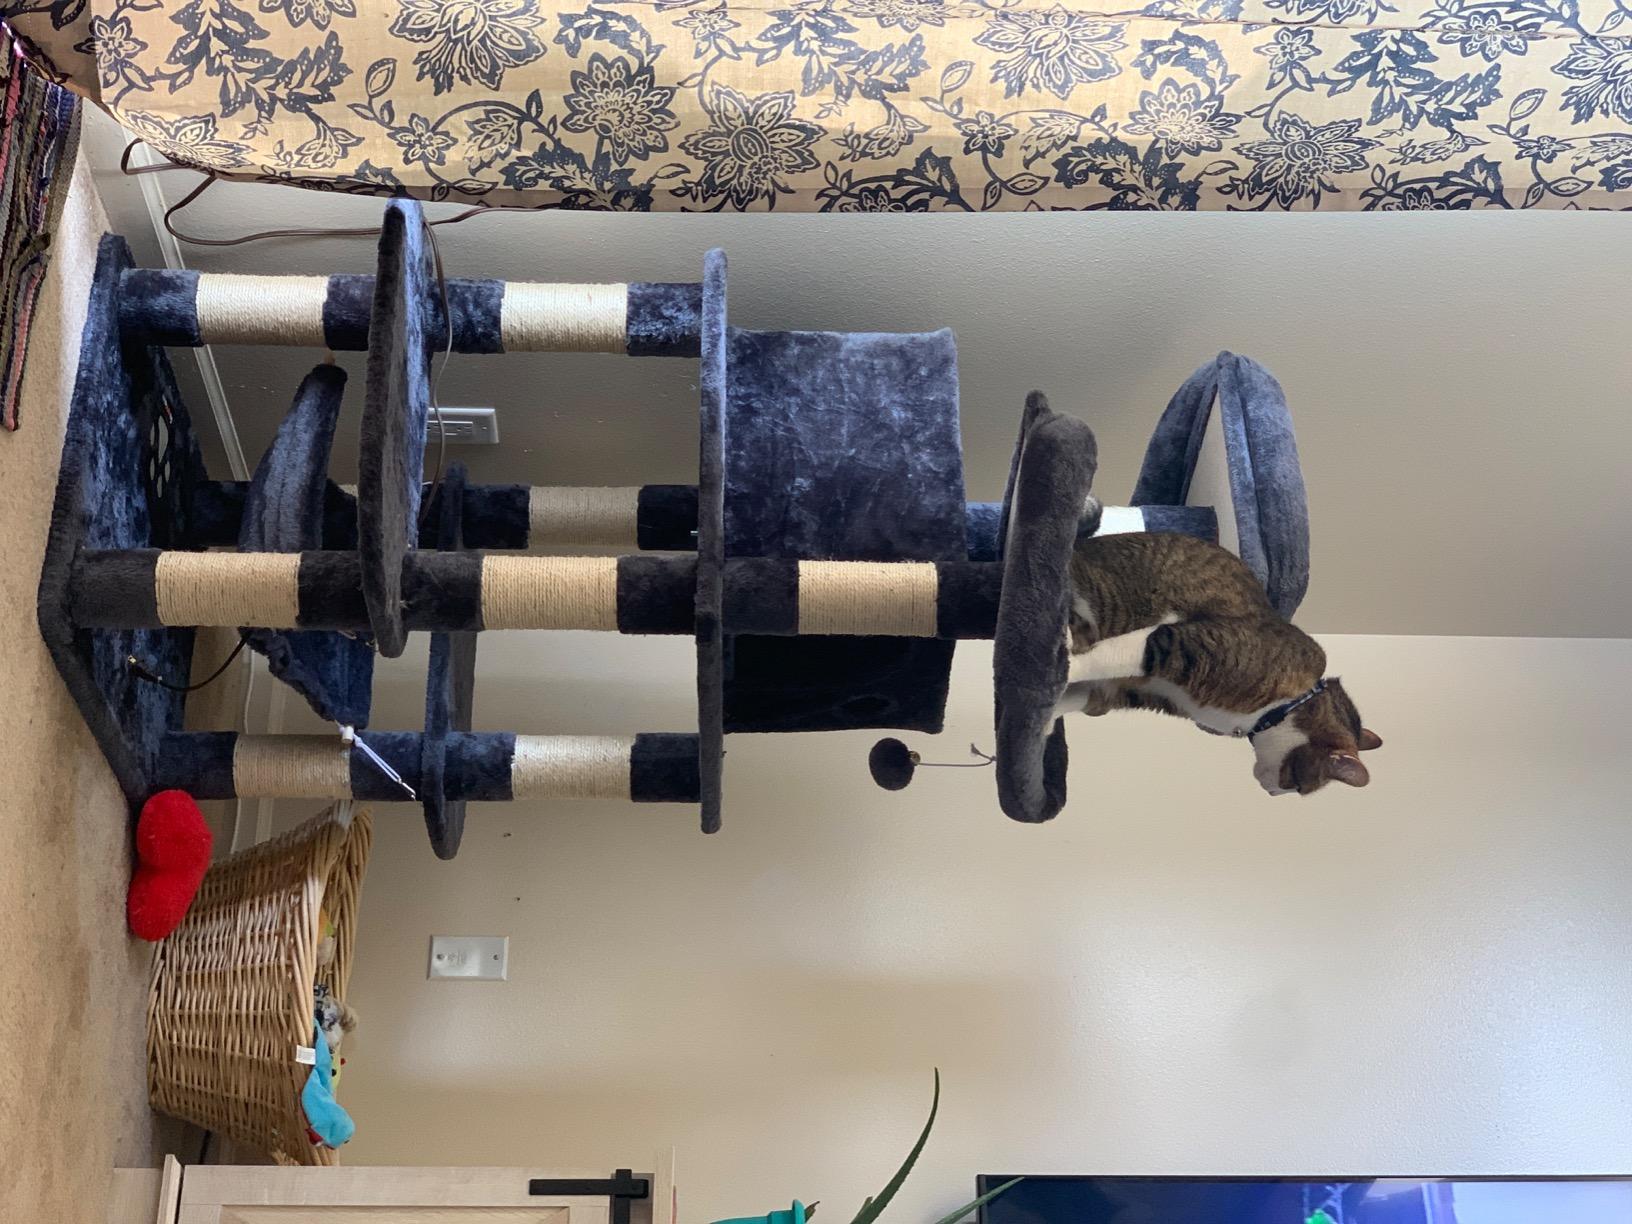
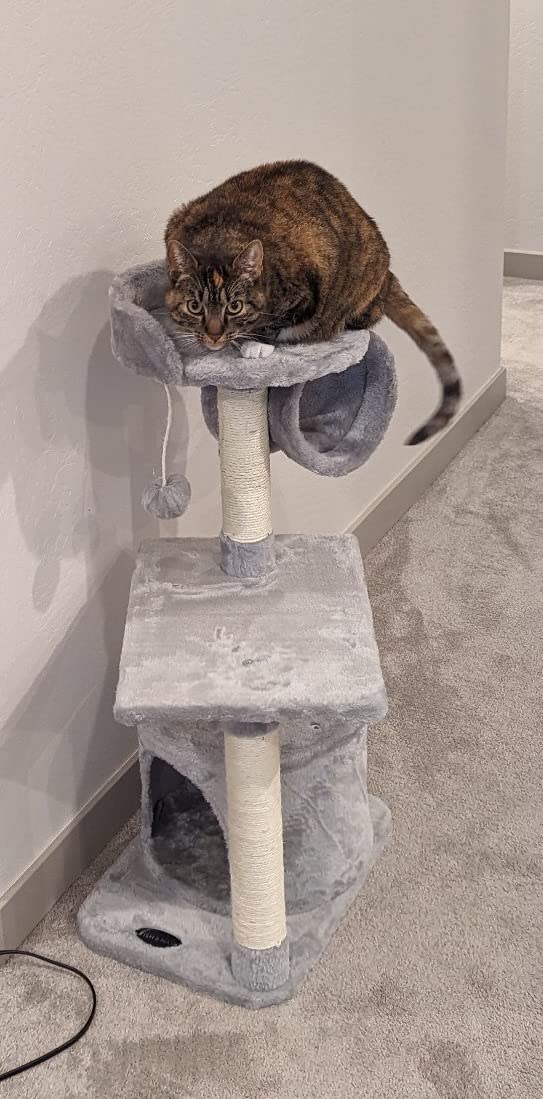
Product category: items_cat tree
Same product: no